Skáldskaparmál

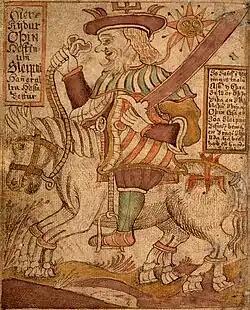
Odin riding Sleipnir (Illustration from SÁM 66)

Odin visits the giant Hrungnir in Jötunheim, and the two have a horse race on their steeds Sleipnir and Gullfaxi (Gold-Mane). Odin wins; Hrungnir follows him back to the gates of Asgard, and he is unwisely invited inside. He is a terrible guest and gets extremely drunk, and boasts he should kill all the Æsir except the beautiful Freya and Sif, whom he says he would be willing to take back to Jötunheim with him. Thor returns to Asgard from an expedition hunting trolls, is informed of Hrungnir's insolence, and challenges him. Hrungnir points out he is here under invitation from Odin himself, that he is further weaponless at the moment, and Thor would gain scant renown for killing him while unarmed. He offers to fight a duel along the border of Asgard and Jötunheim; Thor was eager to accept given that none had offered him single-combat before.